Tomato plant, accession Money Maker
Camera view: bottom (45 deg); turntable rotation: 120 degrees
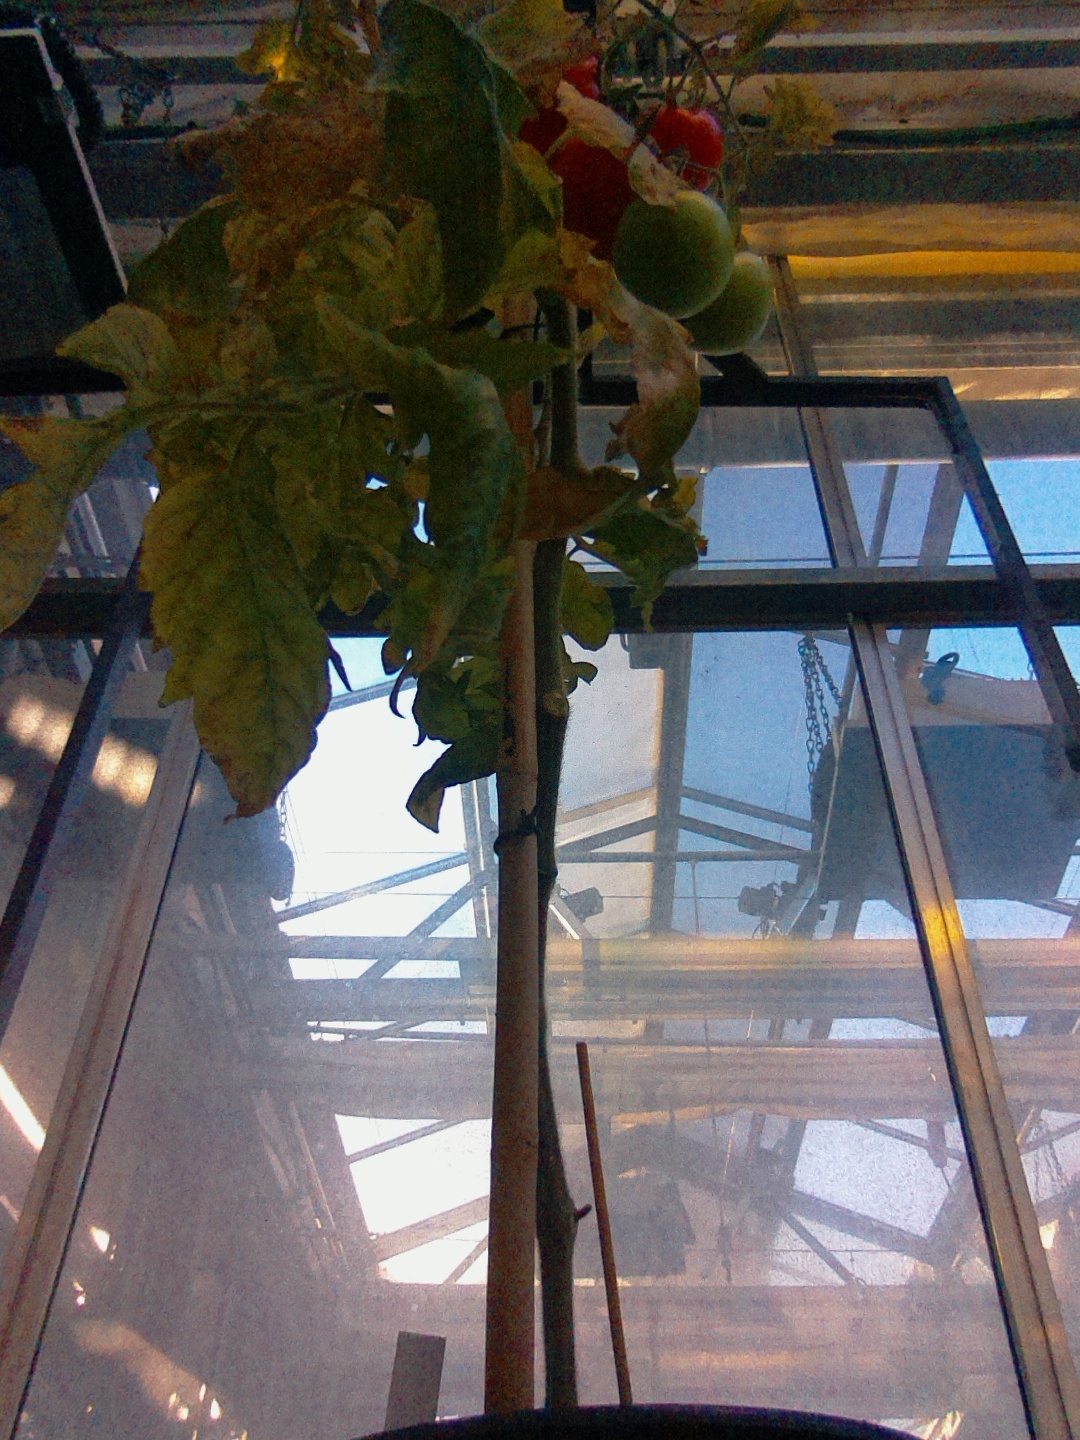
BBCH growth stage 84: 40%-50% of fruits show typical fully ripe color